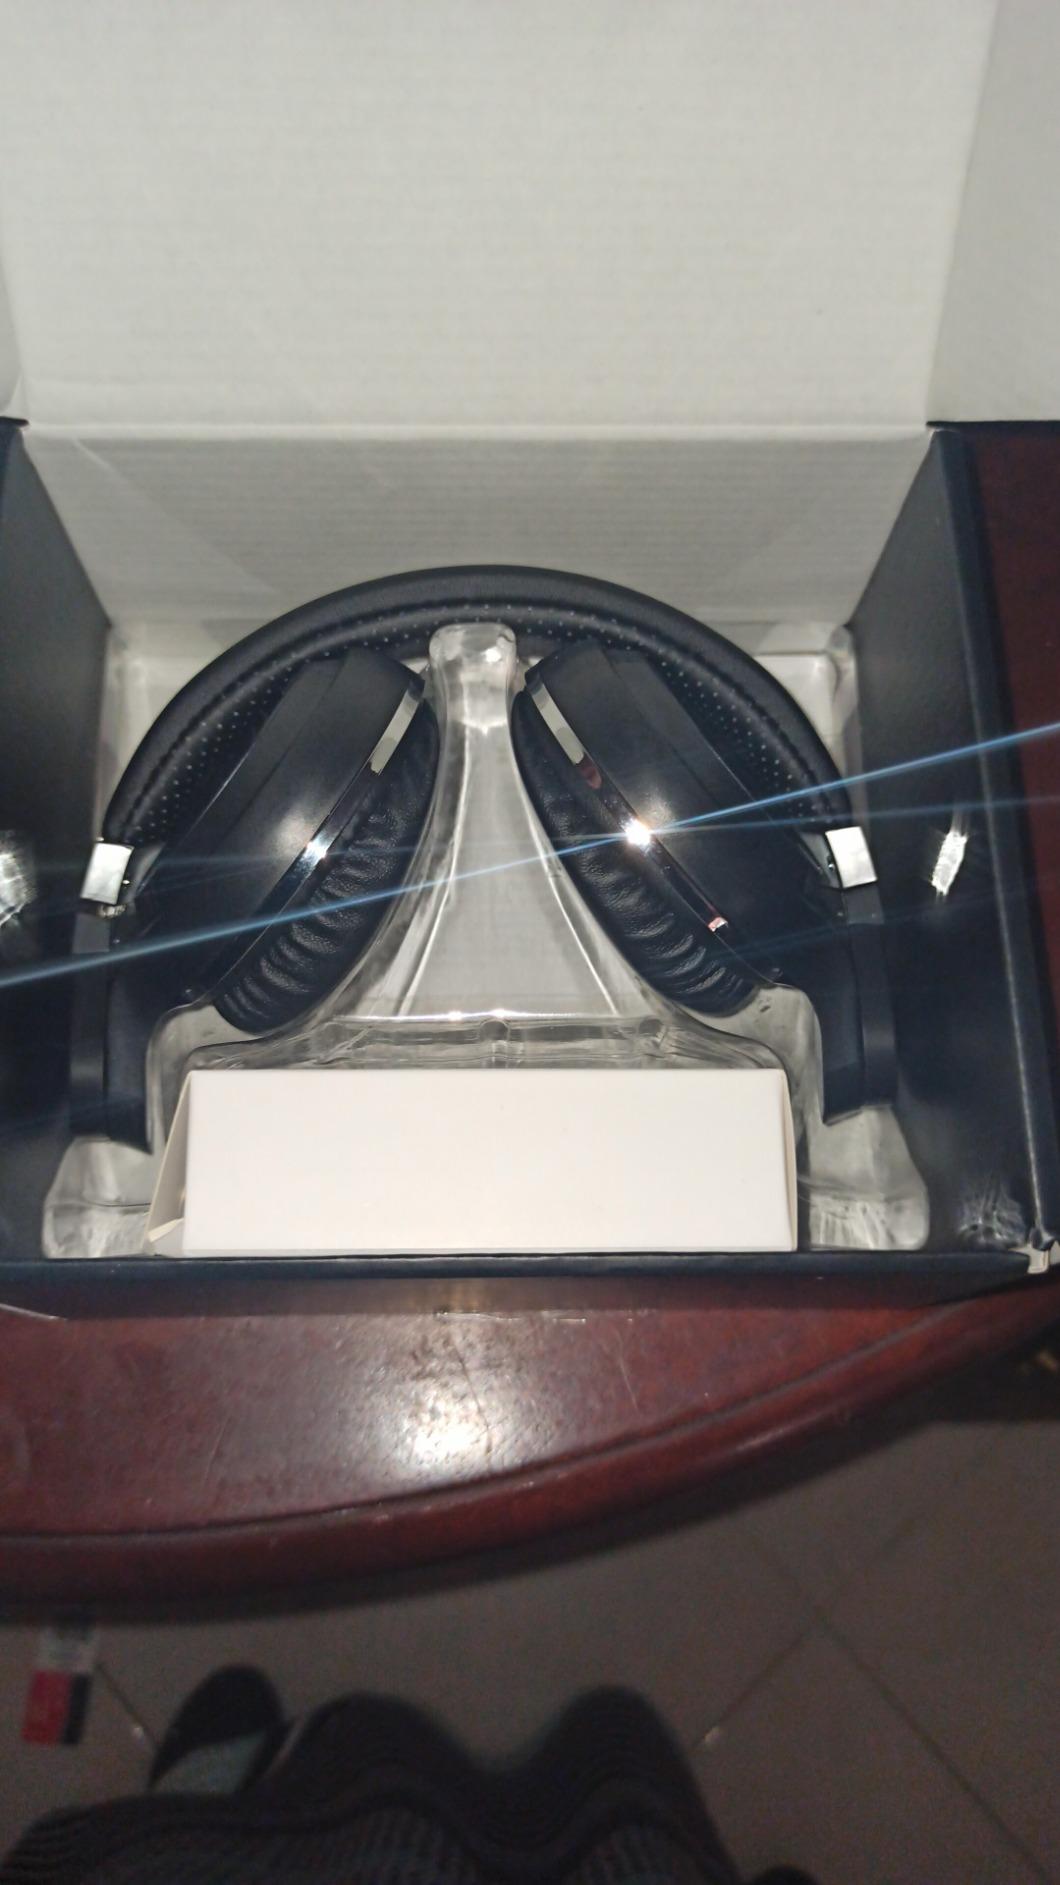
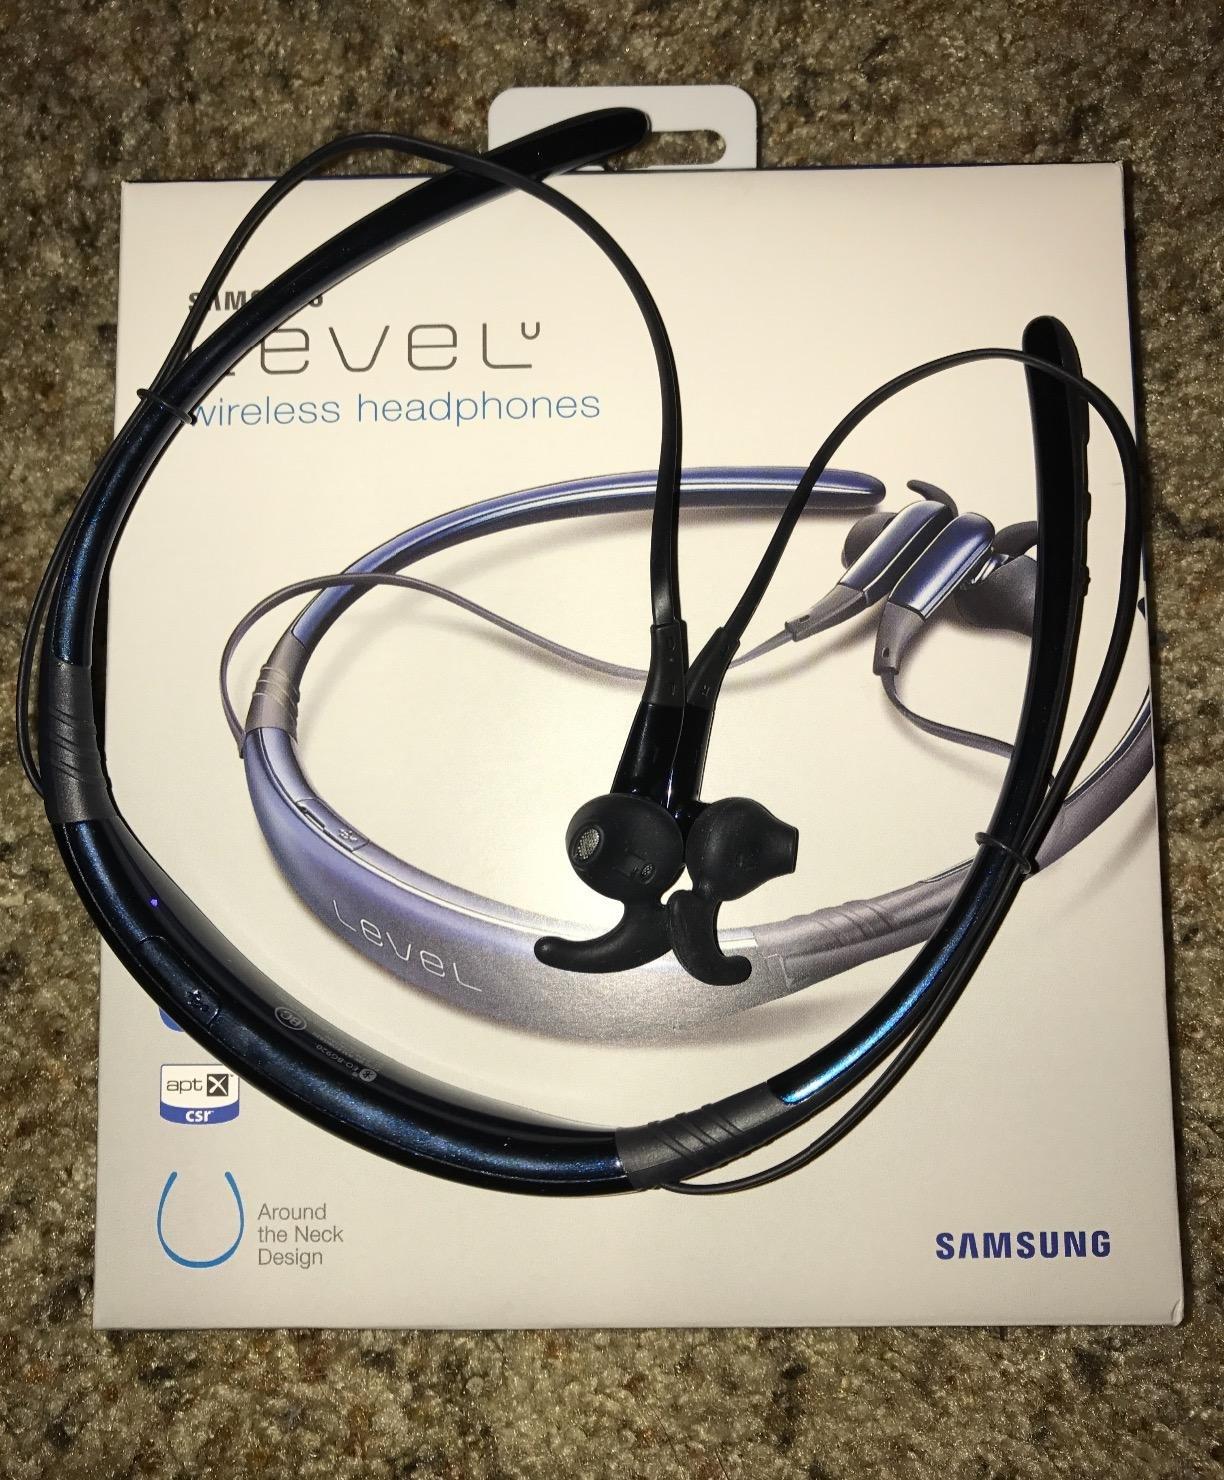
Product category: headphones
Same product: no